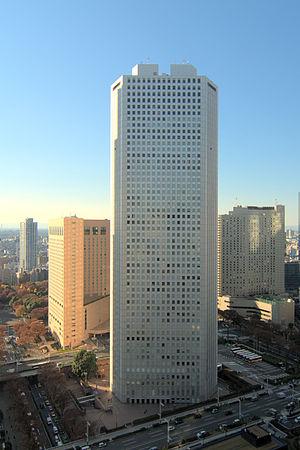
Le Shinjuku Sumitomo Building est un gratte-ciel haut de 210 m situé dans le quartier d'affaires de Nishi Shinjuku à Tokyo. Ce bâtiment est le siège social de la firme Sumitomo.